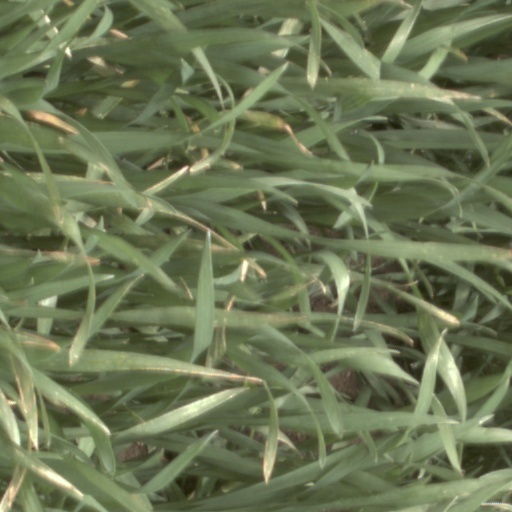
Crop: wheat